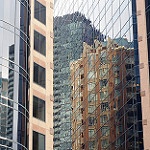
Scene: Outdoor